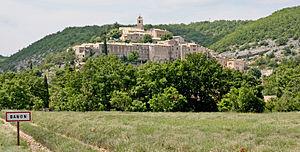
L'arrivée sur Banon, commune des Alpes-de-haute-Provence, France.
Banon est une commune française, située dans le département des Alpes-de-Haute-Provence en région Provence-Alpes-Côte d'Azur.